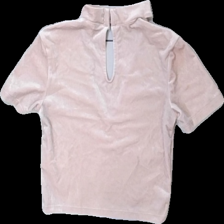
View: back
Type: Top
Category: Ladies
Brand: H&M
Colors: Pink
Material: 100% polyester
Cut: Turtle neck
Size: XS
Season: All
Stains: Major
Damage: smuts fläckar
Damage location: middle center
Damage 2: smuts fläck
Damage 2 location: top right
Damage 3: smuts fläck
Damage 3 location: top right
Price range: <50
Recommended usage: Recycle
Description: top